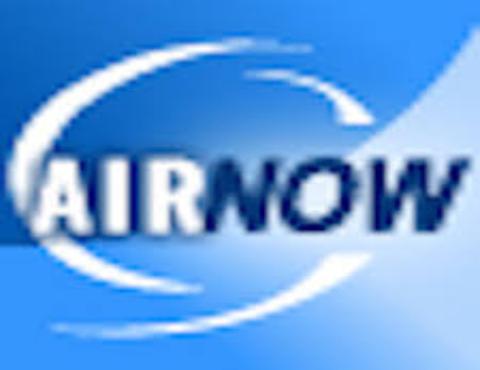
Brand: AirNow
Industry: Others